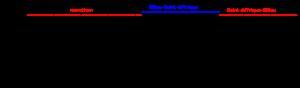
Le 100 km de Millau est une épreuve de course à pied sur route goudronnée appartenant à la famille du grand-fond. C'est le plus vieux 100 kilomètres français ; il se dispute à Millau tous les derniers samedis du mois de septembre depuis 1972.